Richard Neville, 16th Earl of Warwick

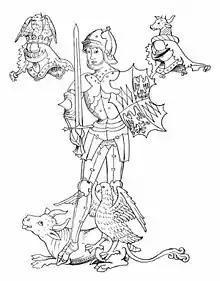
Warwick as drawn in the "Rous Roll". He displays on his shield the arms of Montagu quartering Monthermer. The bull's head is the crest of the Neville family, the eagle is the crest of Montagu.

Richard Neville, 16th Earl of Warwick, 6th Earl of Salisbury (22 November 1428 – 14 April 1471), known as Warwick the Kingmaker, was an English nobleman, administrator, landowner of the House of Neville fortune and military commander. The eldest son of Richard Neville, 5th Earl of Salisbury, he became Earl of Warwick through marriage, and was the wealthiest and most powerful English peer of his age, with political connections that went beyond the country's borders. One of the leaders in the Wars of the Roses, originally on the Yorkist side but later switching to the Lancastrian side, he was instrumental in the deposition of two kings, which led to his epithet of "Kingmaker".